Borgo Valsugana

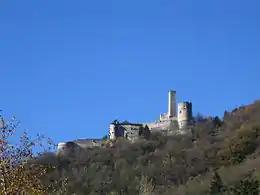
Castel Telvana

Borgo Valsugana, whose ancient name was Ausugum (the main street of the town, indeed, is named "Corso Ausugum"), used to be a Roman settlement along the Claudia Augusta Altinate road which connected Altino to Tridentum (ancient name for Trento) and then to Augsburg, nowadays in Germany.